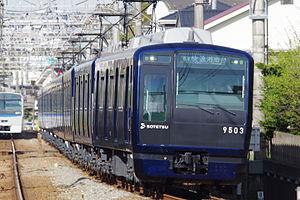
La Sagami Railway Co., Ltd., communément appelée Sōtetsu, est une compagnie ferroviaire privée qui exploite des lignes ferroviaires dans la préfecture de Kanagawa au Japon.